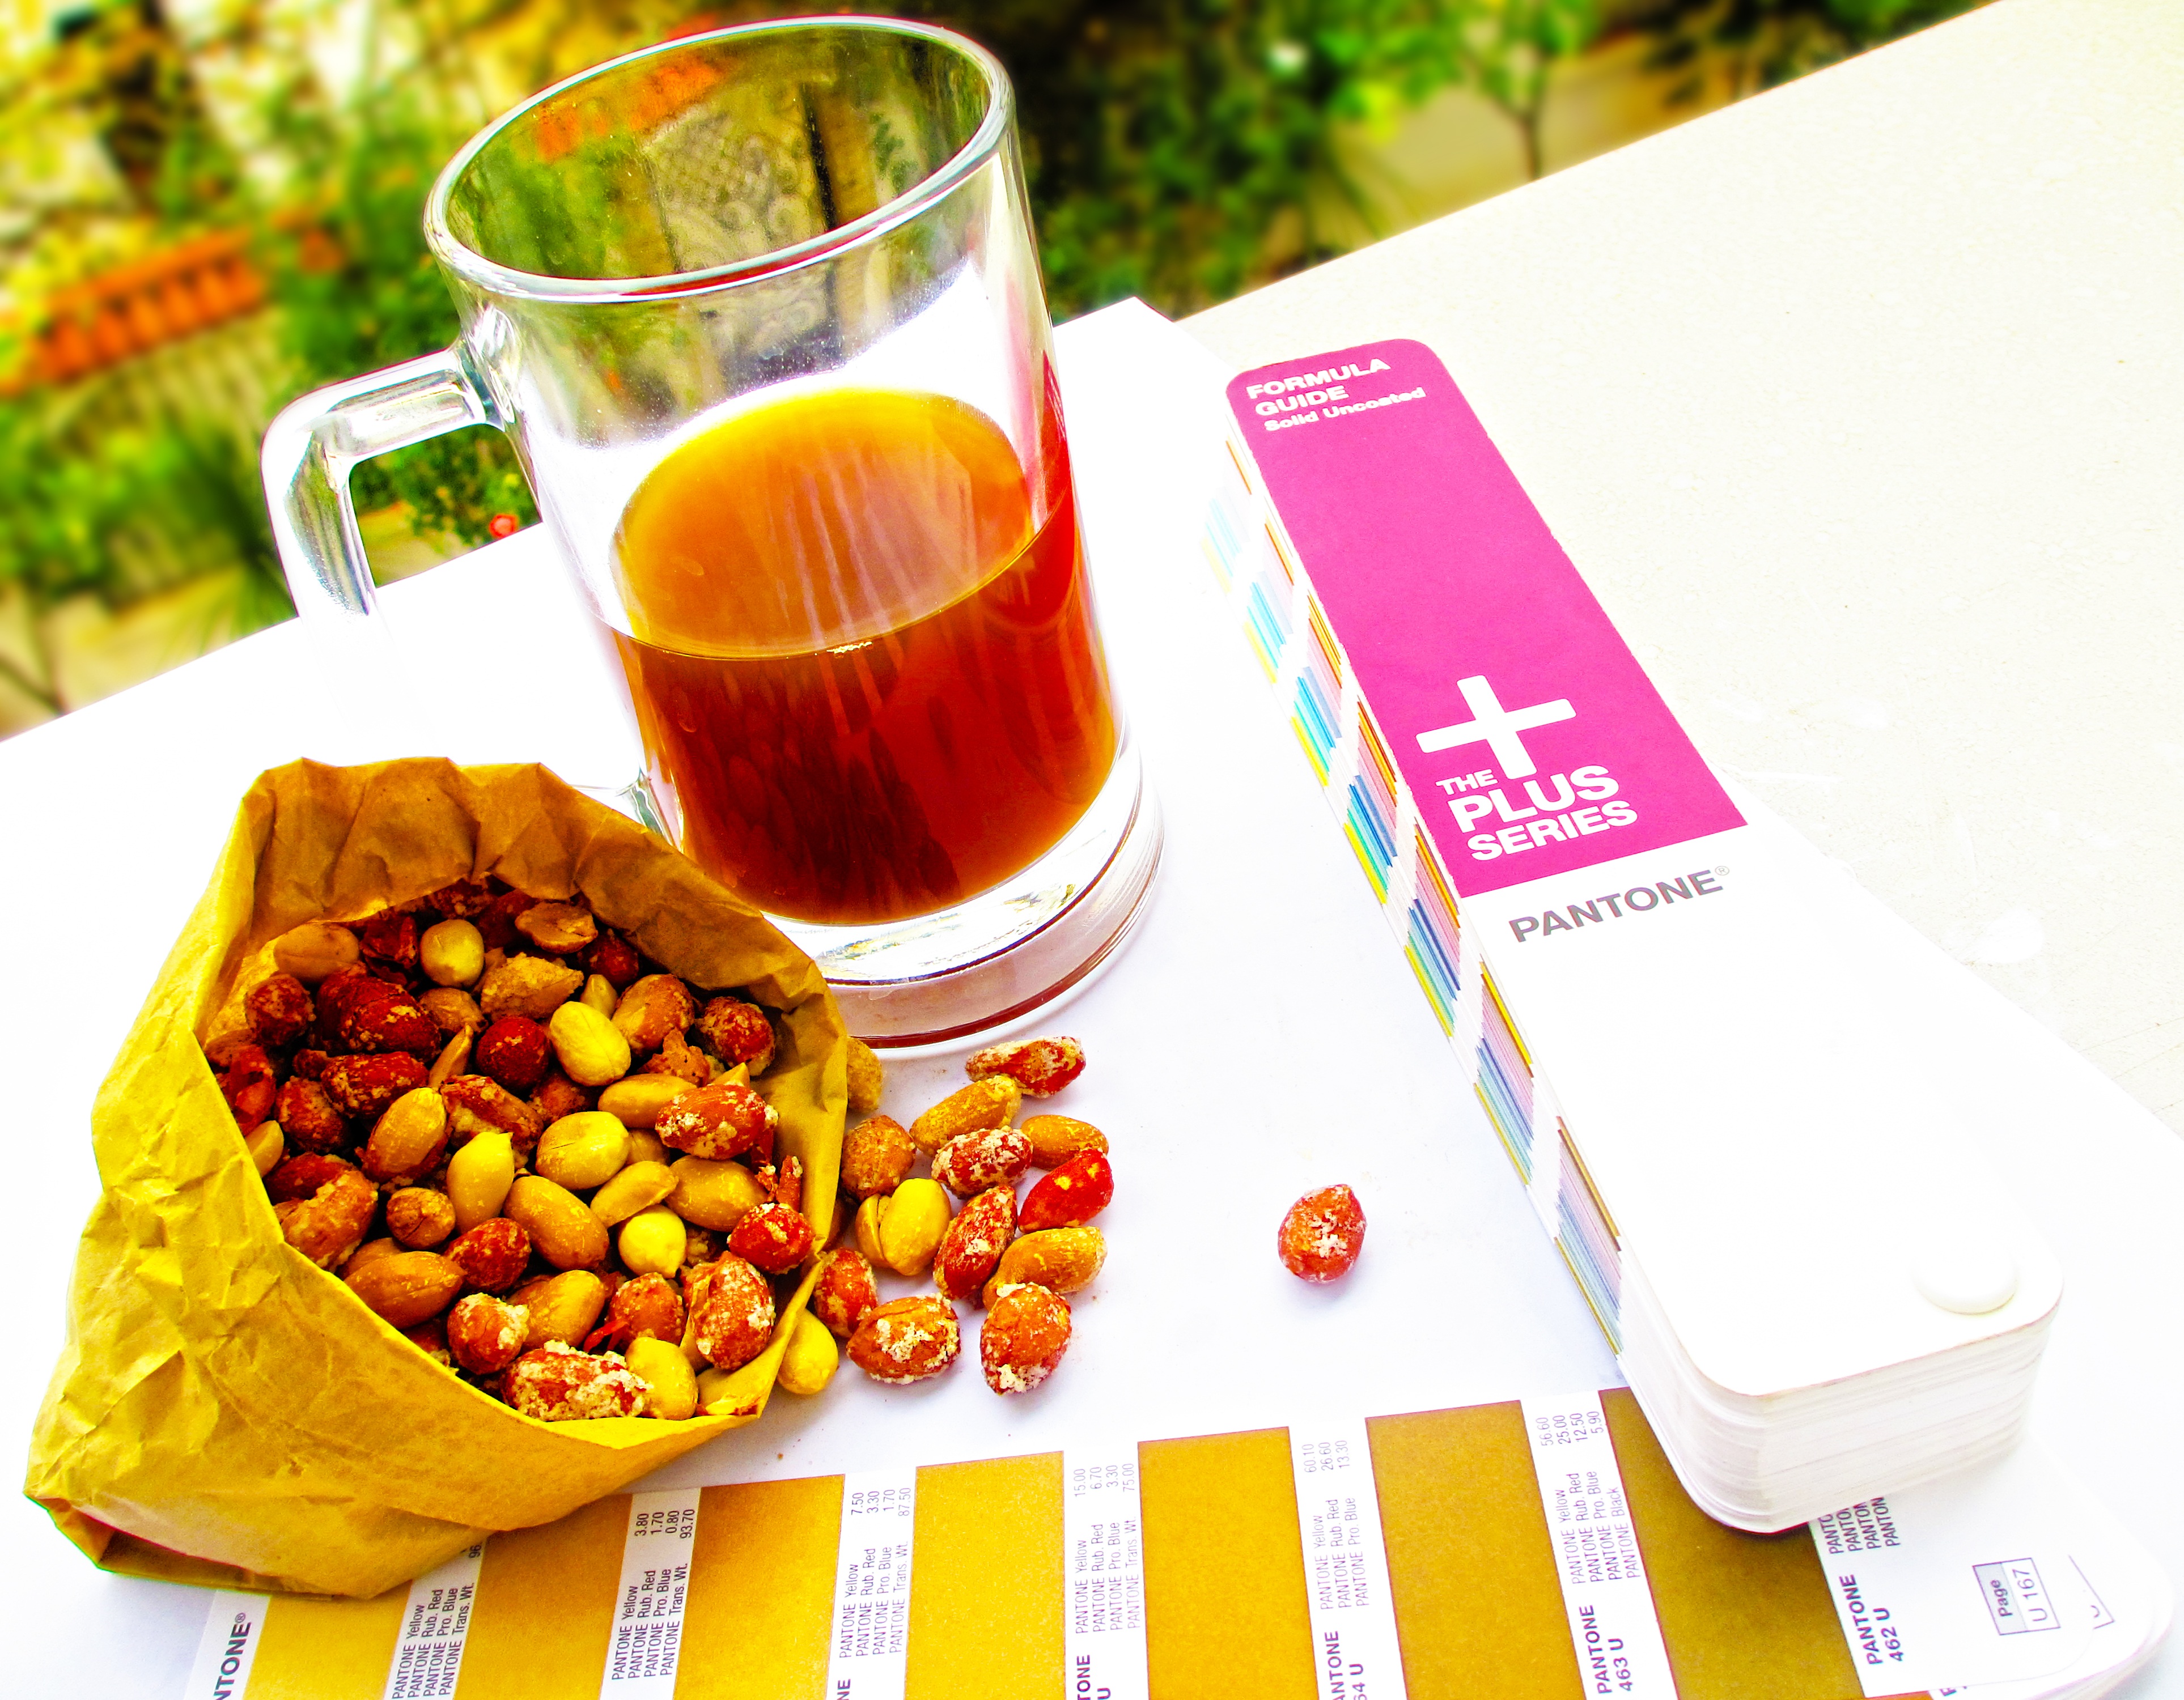
fruit, tea, meal, food, relax, produce, drink, breakfast, colors, shades, peanuts, pantone